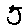
Label: 5